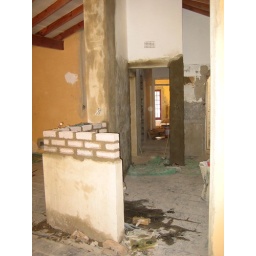
The wall around the sink had to be made higher, and the other walls are being plastered.